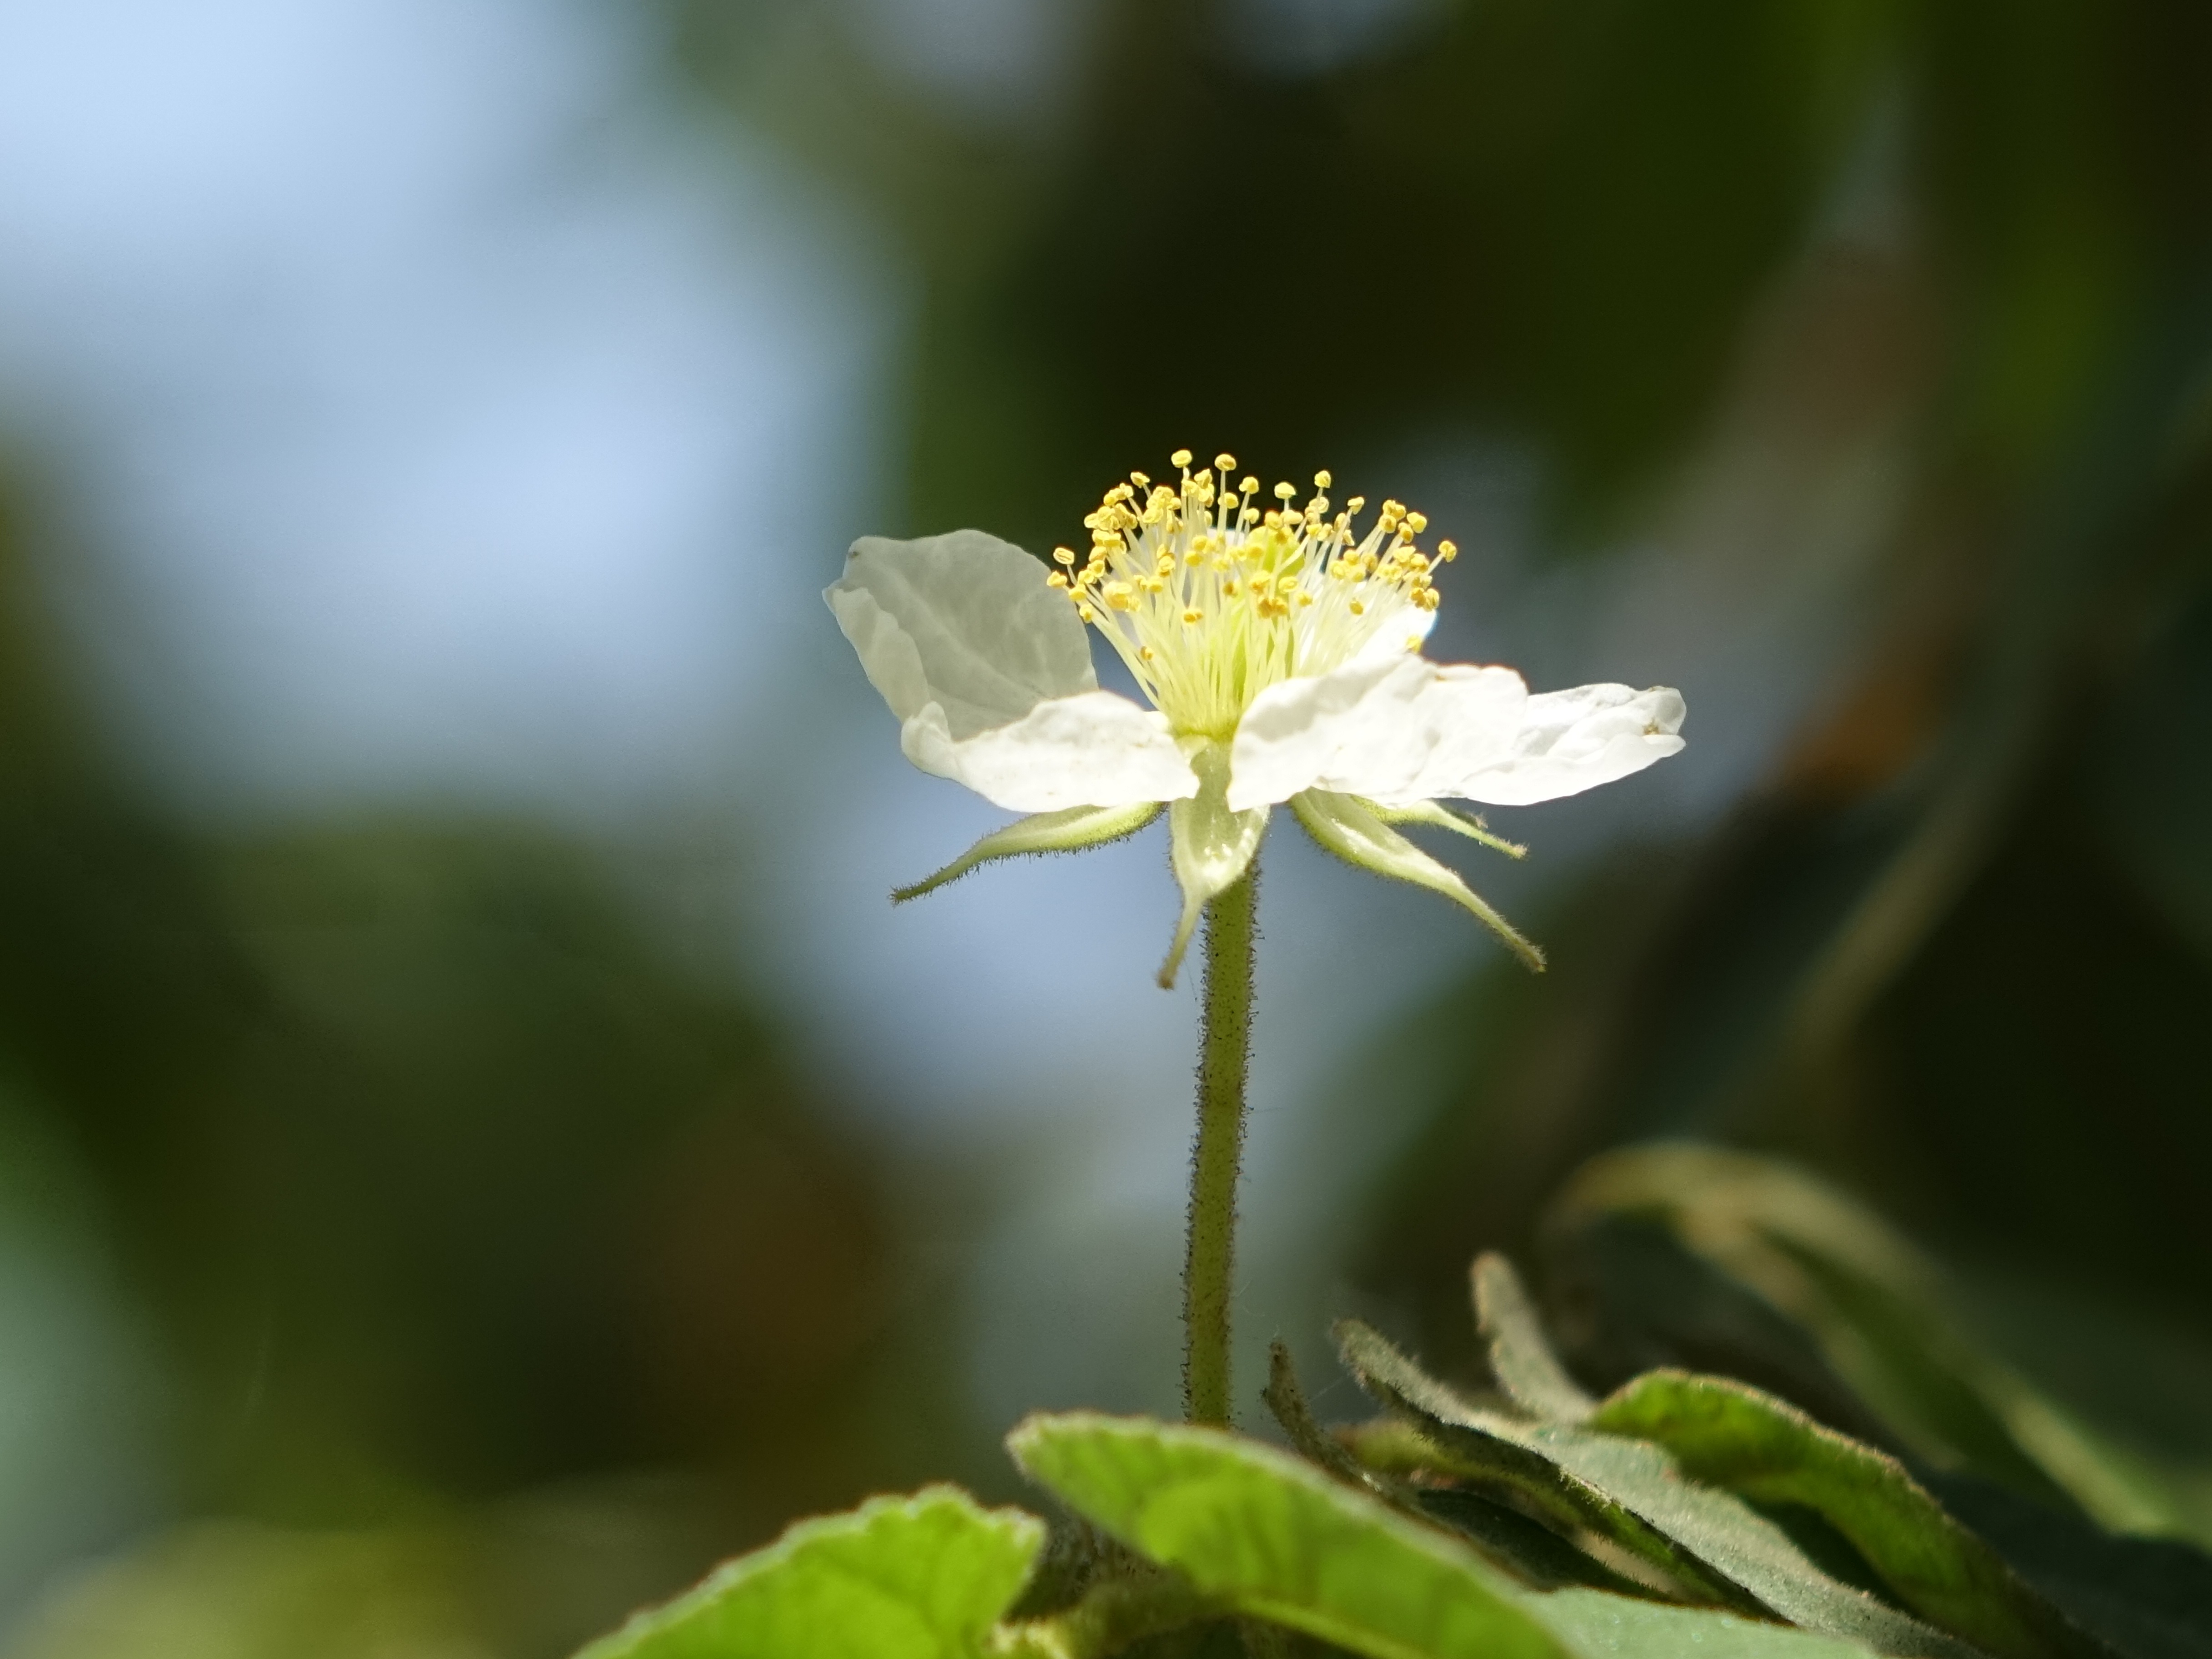
nature, blossom, plant, photography, sunlight, leaf, flower, petal, green, botany, yellow, flora, wildflower, close up, nectar, macro photography, flowering plant, small white flowers, plant stem, land plant, south america holiday peach, the wild fruit tree